Nova Scotia in the American Revolution

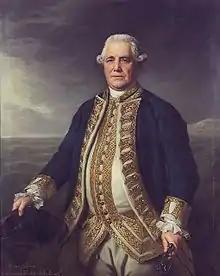
Richard Edwards served as the colonial governor of Newfoundland during much of the Revolution.

To guard against American privateer attacks, the 84th Regiment of Foot (Royal Highland Emigrants) (2nd battalion) was garrisoned at forts around Atlantic Canada. Fort Edward (Nova Scotia) in Windsor, Nova Scotia was the Regiment's headquarters to prevent a possible American land assault on Halifax from the Bay of Fundy. Also raised in Nova Scotia were the Royal Fencible American Regiment and the Royal Nova Scotia Volunteer Regiment. The King's Orange Rangers defended Liverpool, the second largest settlement in the colony. The Hessians also served in Nova Scotia for five years (1778–1783). They protected the colony from American privateers, such as when they responded to the Raid on Lunenburg (1782). They were led by Baron Oberst Franz Carl Erdmann von Seitz. There were 5000 British troops in Nova Scotia by 1778.